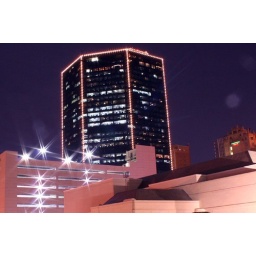
office building over symphony hall